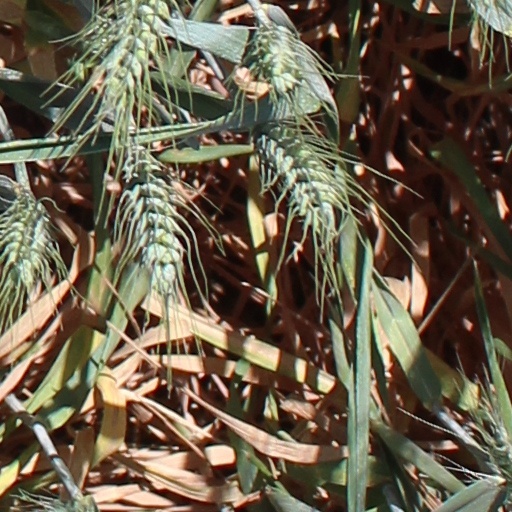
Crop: wheat